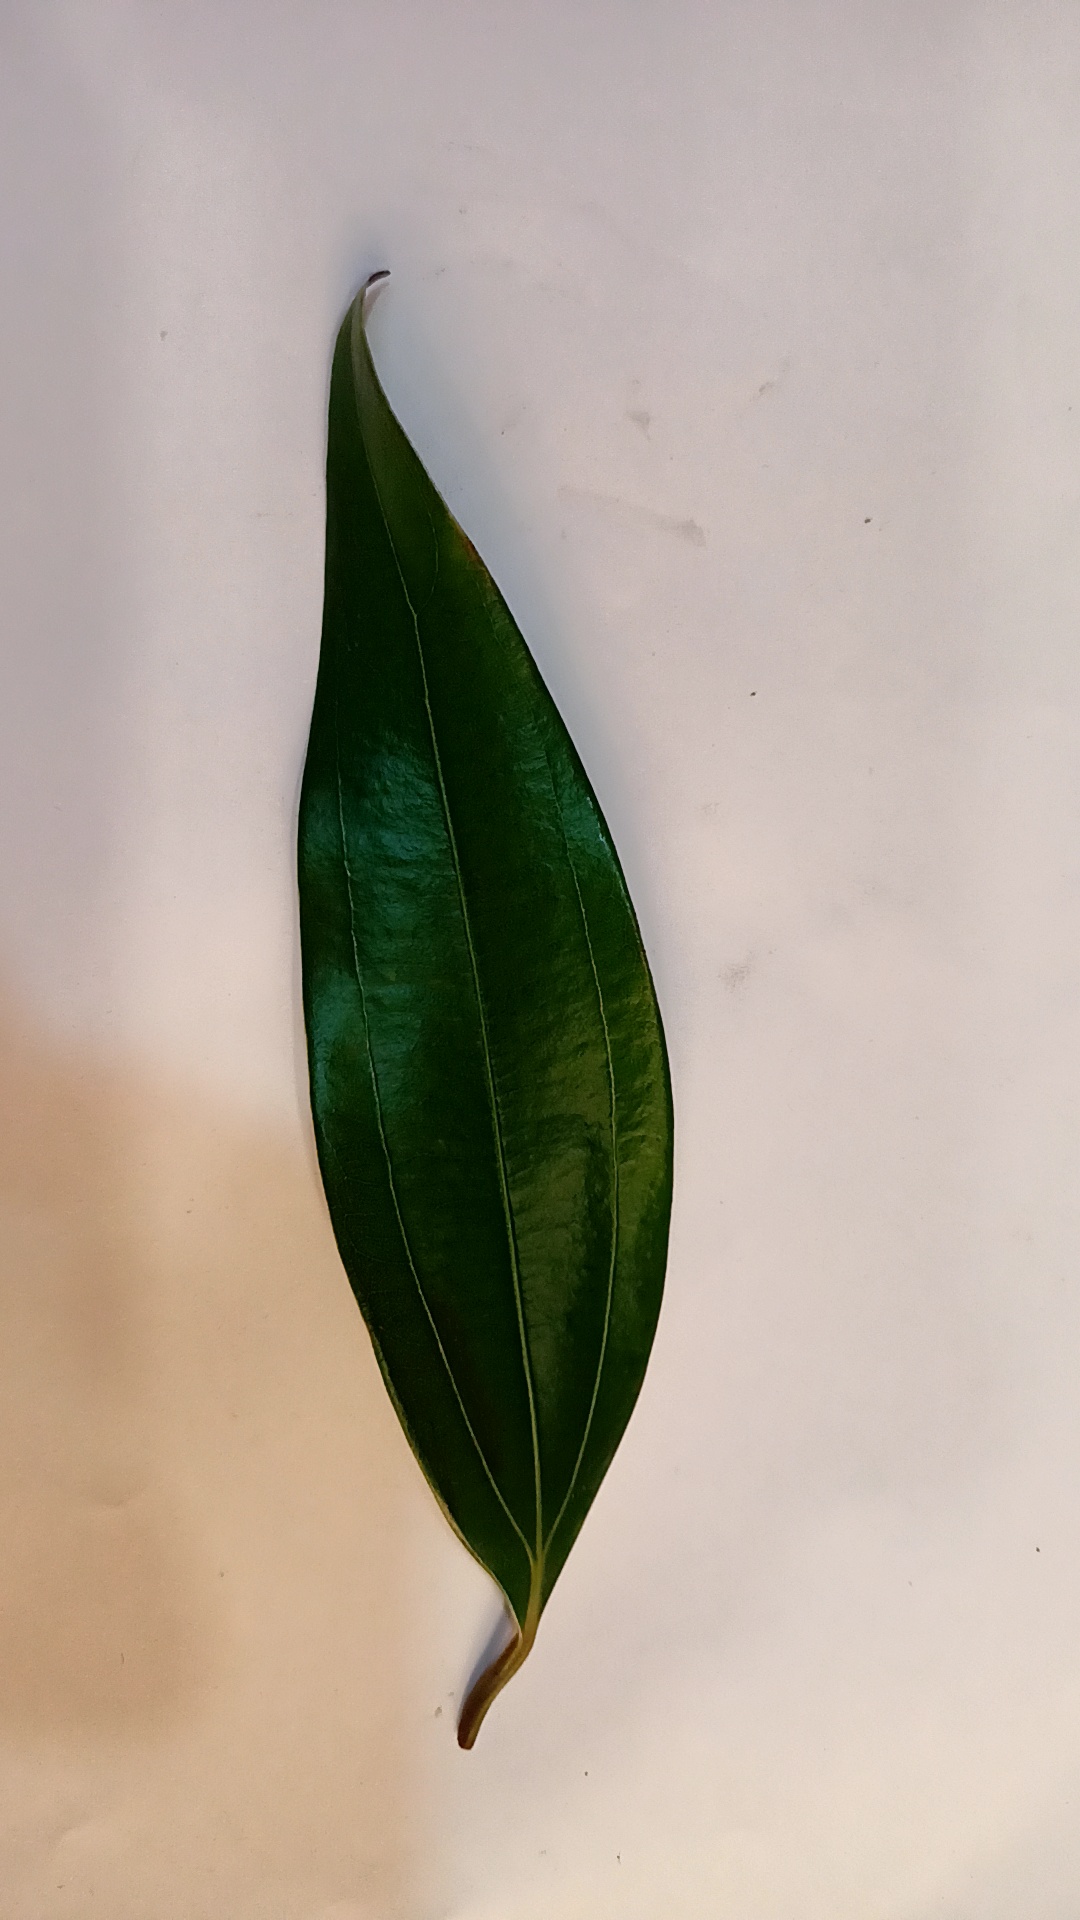
Label: Healthy